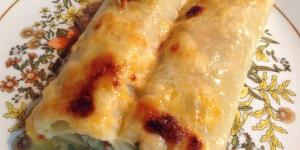
canelones de carne y espinacas